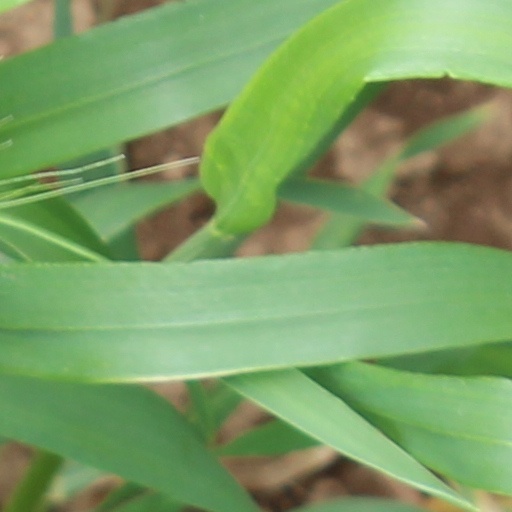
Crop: wheat